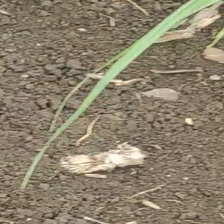
Weed species: Lavhala_(Cyperus_Rotundus)